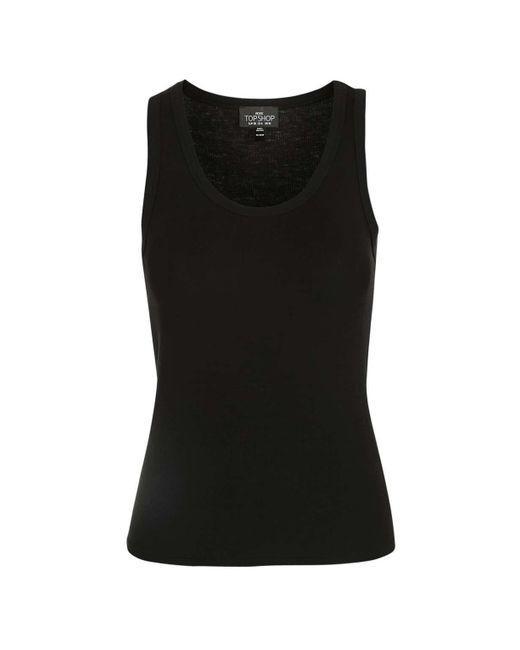
Damen ärmellose Baumwoll-schwarz taillierte Bluse